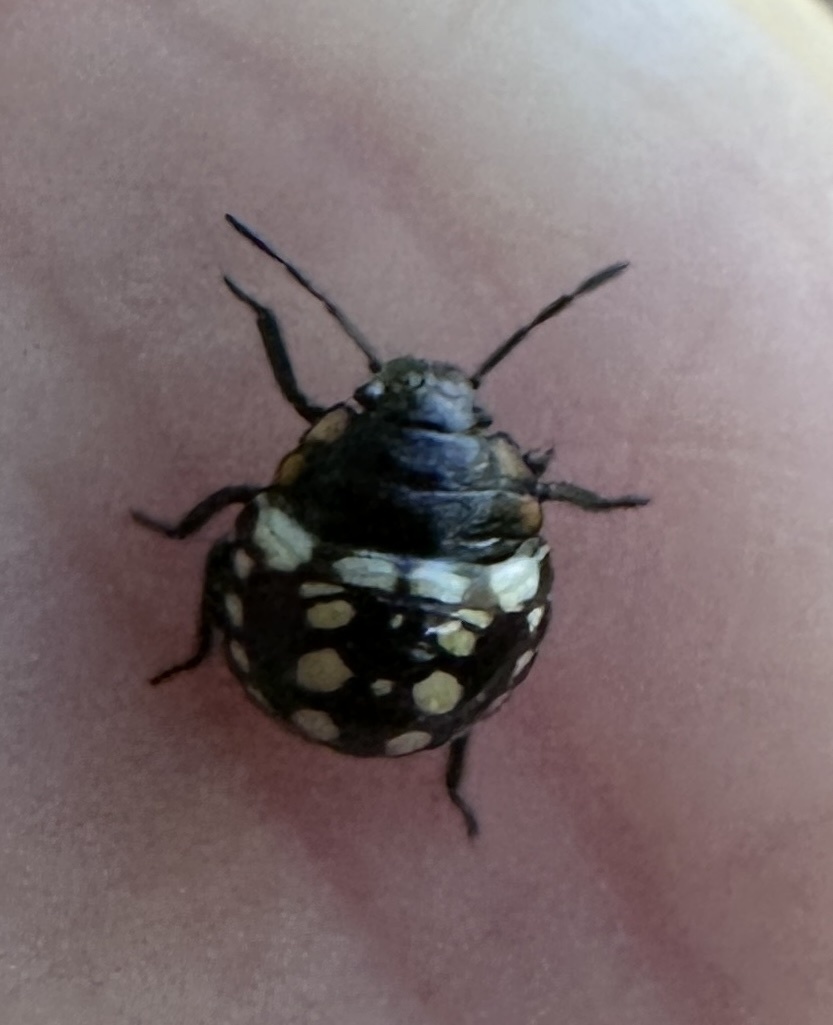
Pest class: stink_bug